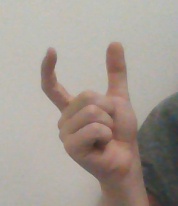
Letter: nun